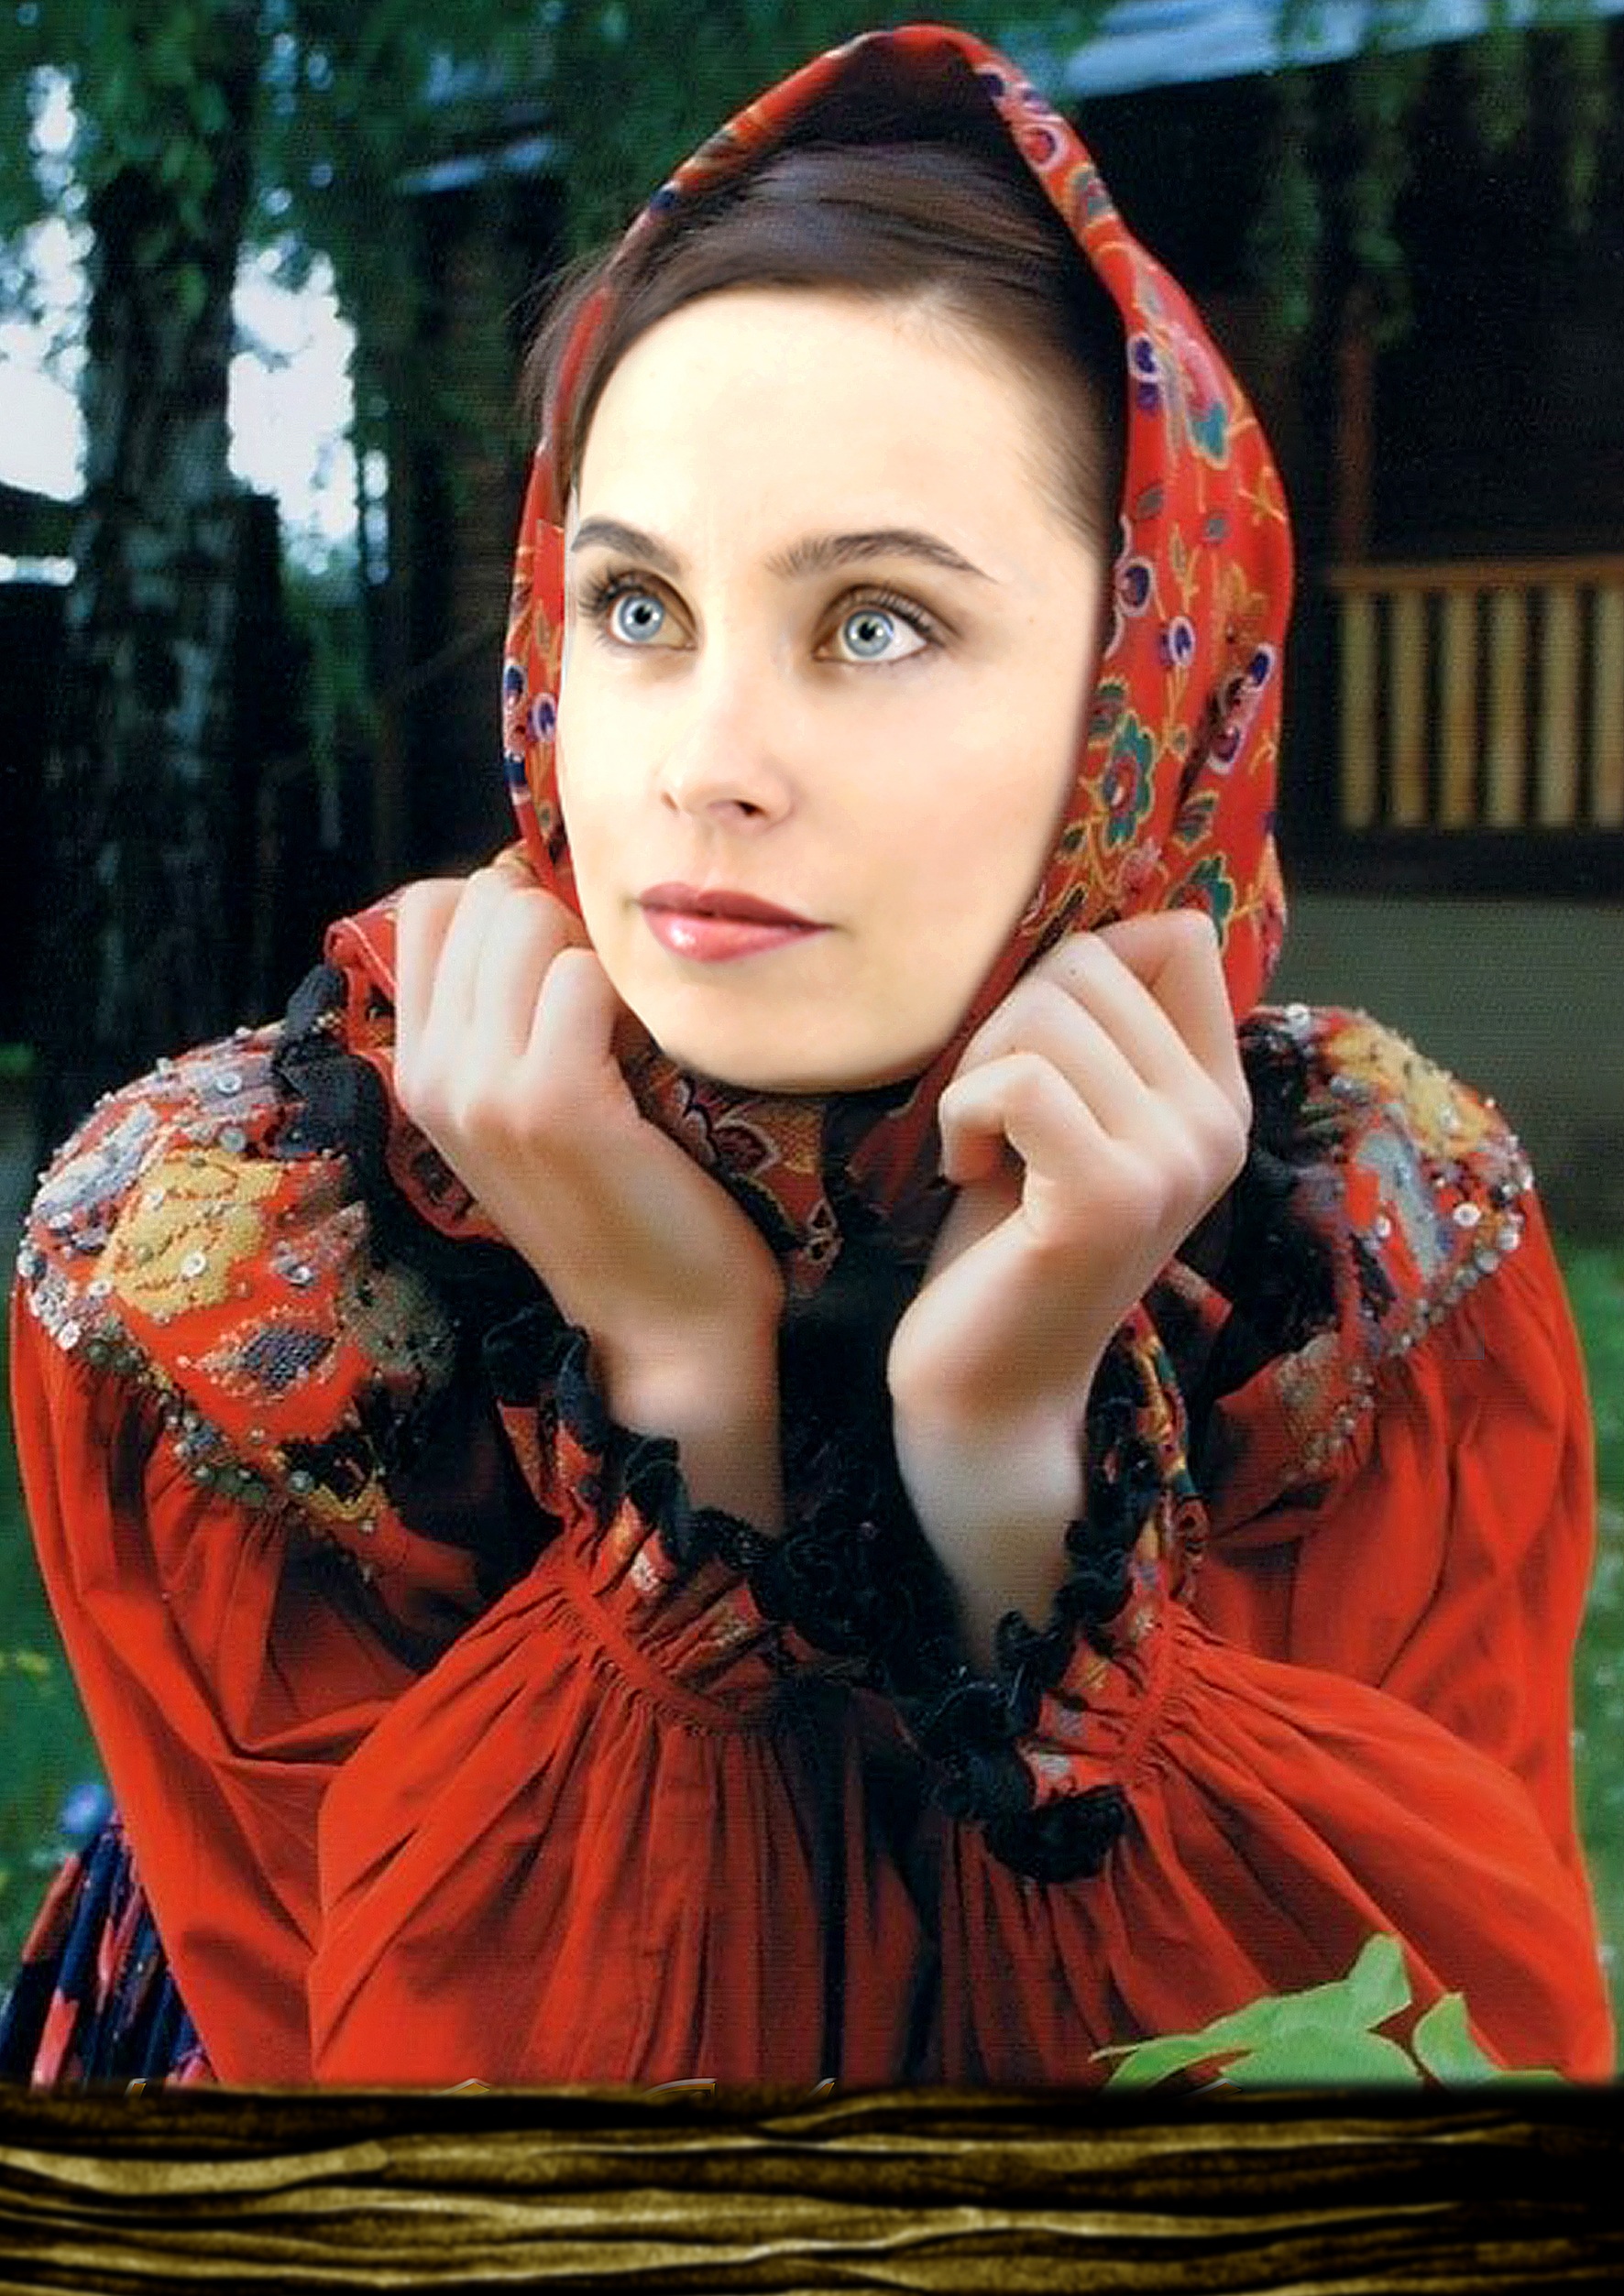
girl, woman, photography, trunk, female, portrait, model, red, color, fashion, clothing, lady, human body, eyes, beauty, sari, costume, views, abdomen, photo shoot, portrait photography